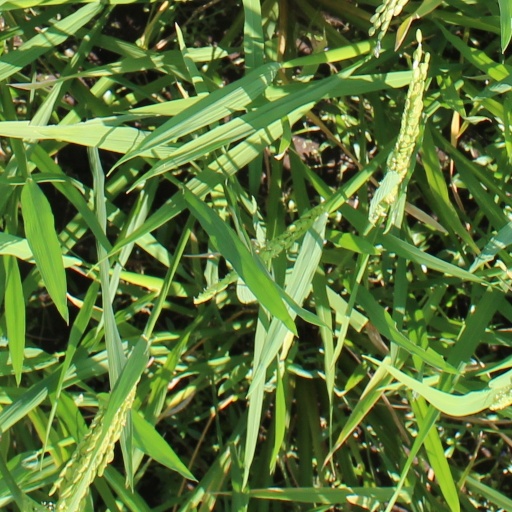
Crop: rice